List of Seattle Mariners team records

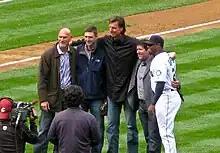
Randy Johnson in a black suit. To his left is Jay Buhner and Dan Wilson. To his right is Edgar Martínez and Ken Griffey Jr.

The Seattle Mariners are a Major League Baseball (MLB) team who have participated in 46 seasons since their inception in 1977. Through July 16, 2022, they have played 7,156 games, winning 3,385, losing 3,769, and tying two, for a winning percentage of .473. This list documents the superlative records and accomplishments of team members during their tenures as Seattle Mariners in Major League Baseball's American League West.